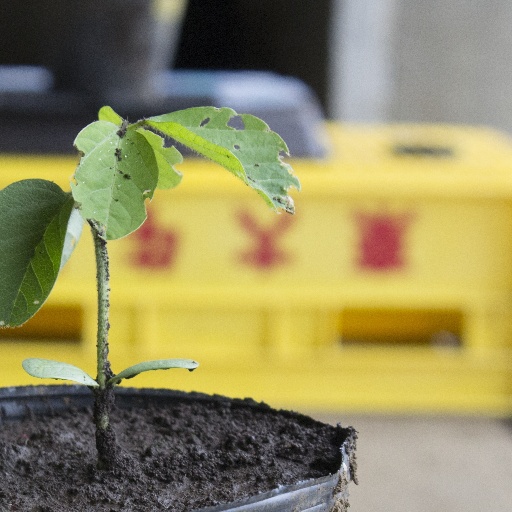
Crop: soybean